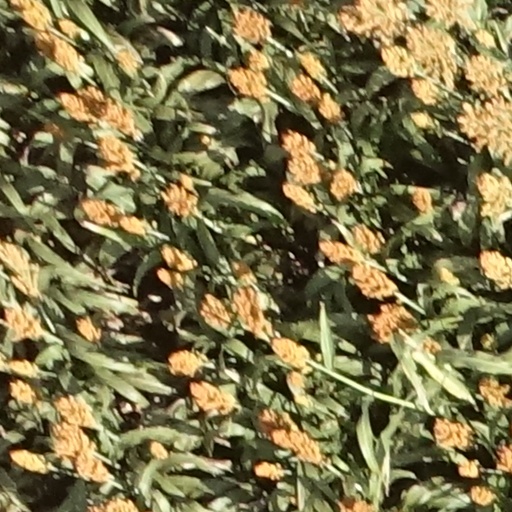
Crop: sorghum